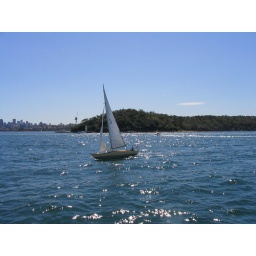
1 October 2005: Just a shot of a sail boat bobbing on the waves in the beautiful Sydney Harbour.